Albert Laing

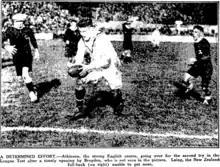
Laing unable to get to Brogden of England who scores in the first test.

The first test was played at Carlaw Park on 30 July before a crowd of 25,000. New Zealand was well beaten 24-9. Laing converted Bert Cooke’s try and kicked 2 penalties however he was said to have had an indifferent game. He opened the scoring with a “neat” penalty goal early in the match. A short time later the English wing Alf Ellaby “beat Laing badly and scored a nice try”. Laing then kicked a second penalty goal from twenty-five yards out to give New Zealand a 4-3 lead before converting Cooke’s try making it 9-6 in New Zealand’s favour at halftime. Later in the match England, through Evans intercepted a pass from Lou Hutt and “Laing made no attempt to tackle Ellaby” who had received the ball from Joe Thompson. Near the end of the match “weak play by Laing and Smith gave England another try” and the match ended soon after. Laing was then dropped from the side for the second test. The Auckland Star reported that he “showed that, apart from not being the fullback type, he was unequal to international requirements in that position”. He was replaced at fullback by Steve Watene for the second test which New Zealand lost 25-14, before also losing the third 20-18 with Norm Campbell at fullback with Watene moving to the wing.